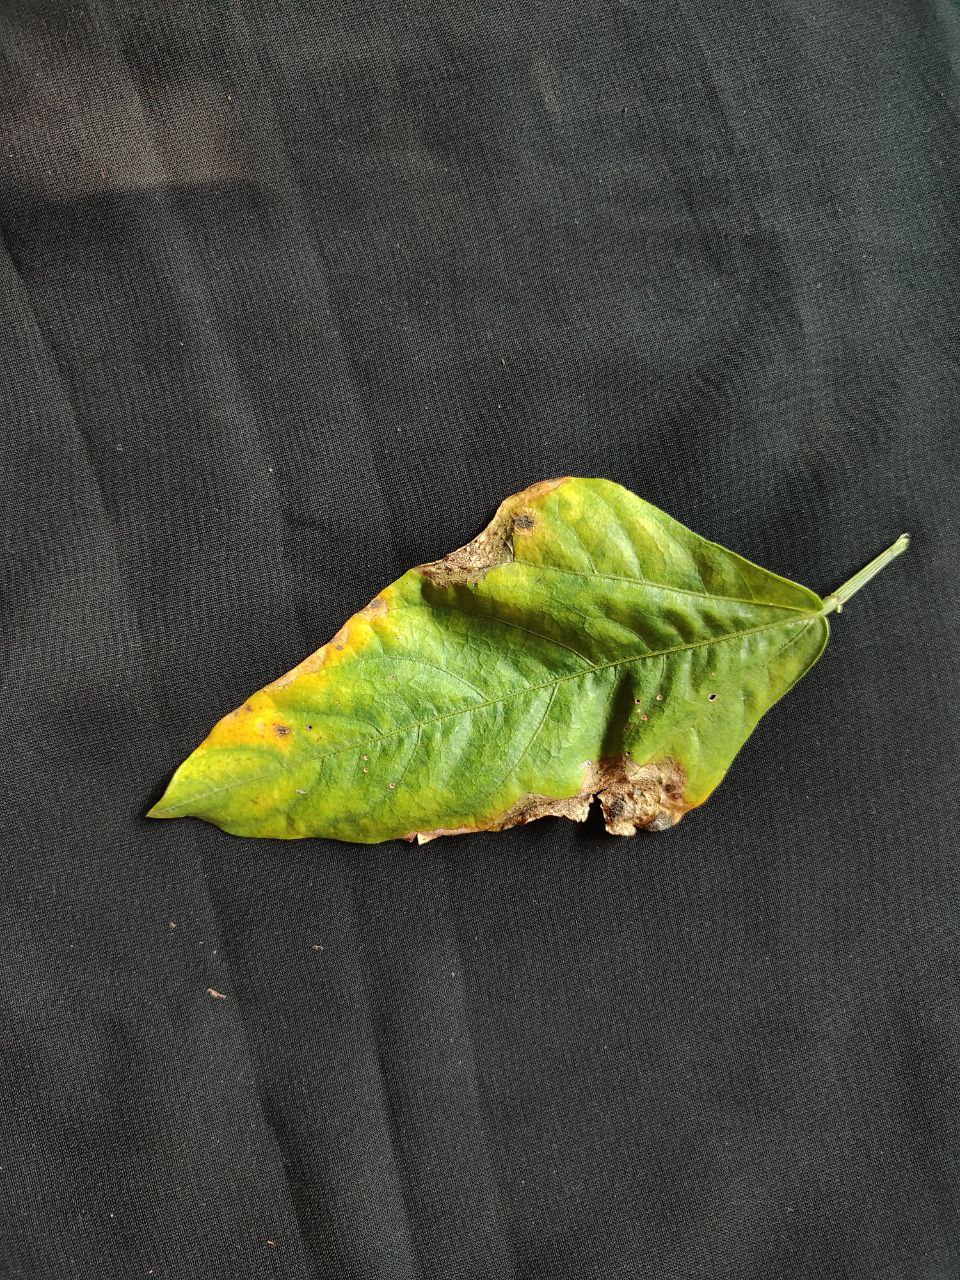
Crop: cowpea
Leaf condition: Bacterial wilt